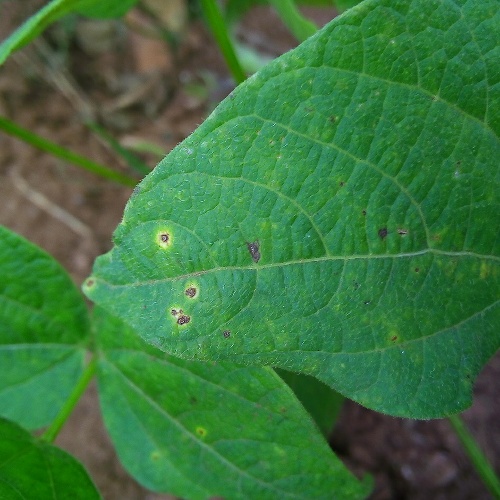
Leaf condition: bean_rust